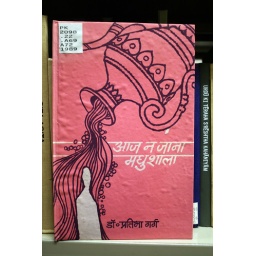
Now your little girl can lug water around in style!